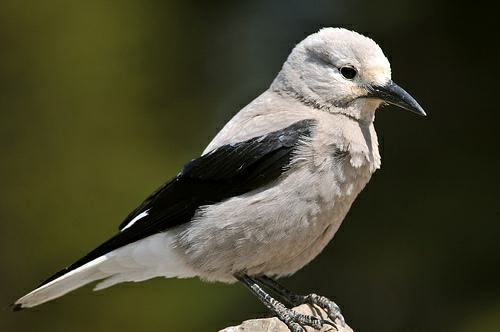
A photo of a clark nutcracker